Franz Josef Kohl-Weigand

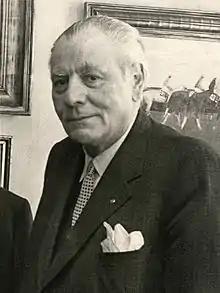
Franz Josef Kohl-Weigand

Franz Josef Kohl-Weigand (born 26 December 1900 in Ludwigshafen am Rhein as "Franz Josef Kohl"; died 15 March 1972 in St. Ingbert) was a German businessman, art collector and philanthropist.